Doutor Lourenço Peixinho Avenue

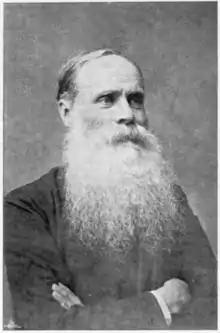
Jaime de Magalhães Lima, president of Aveiro Municipal Chamber (1893–1895) and author of the first proposal for the construction of the avenue.

The first concrete proposal for the opening of a direct route between the railway station and the city center appeared in 1895, by Jaime Magalhães Lima, president of Aveiro Municipal Chamber (1893–1895). Two hypotheses of layout were launched, referring to two central locations in the city where the avenue should end: the "Marquês de Pombal" Square, where the Court and former Aveiro Civil Government buildings are located, along with "Município" and "Comércio" Squares. These routes had in common the fact that they were related to important urban elements, in the city's context.